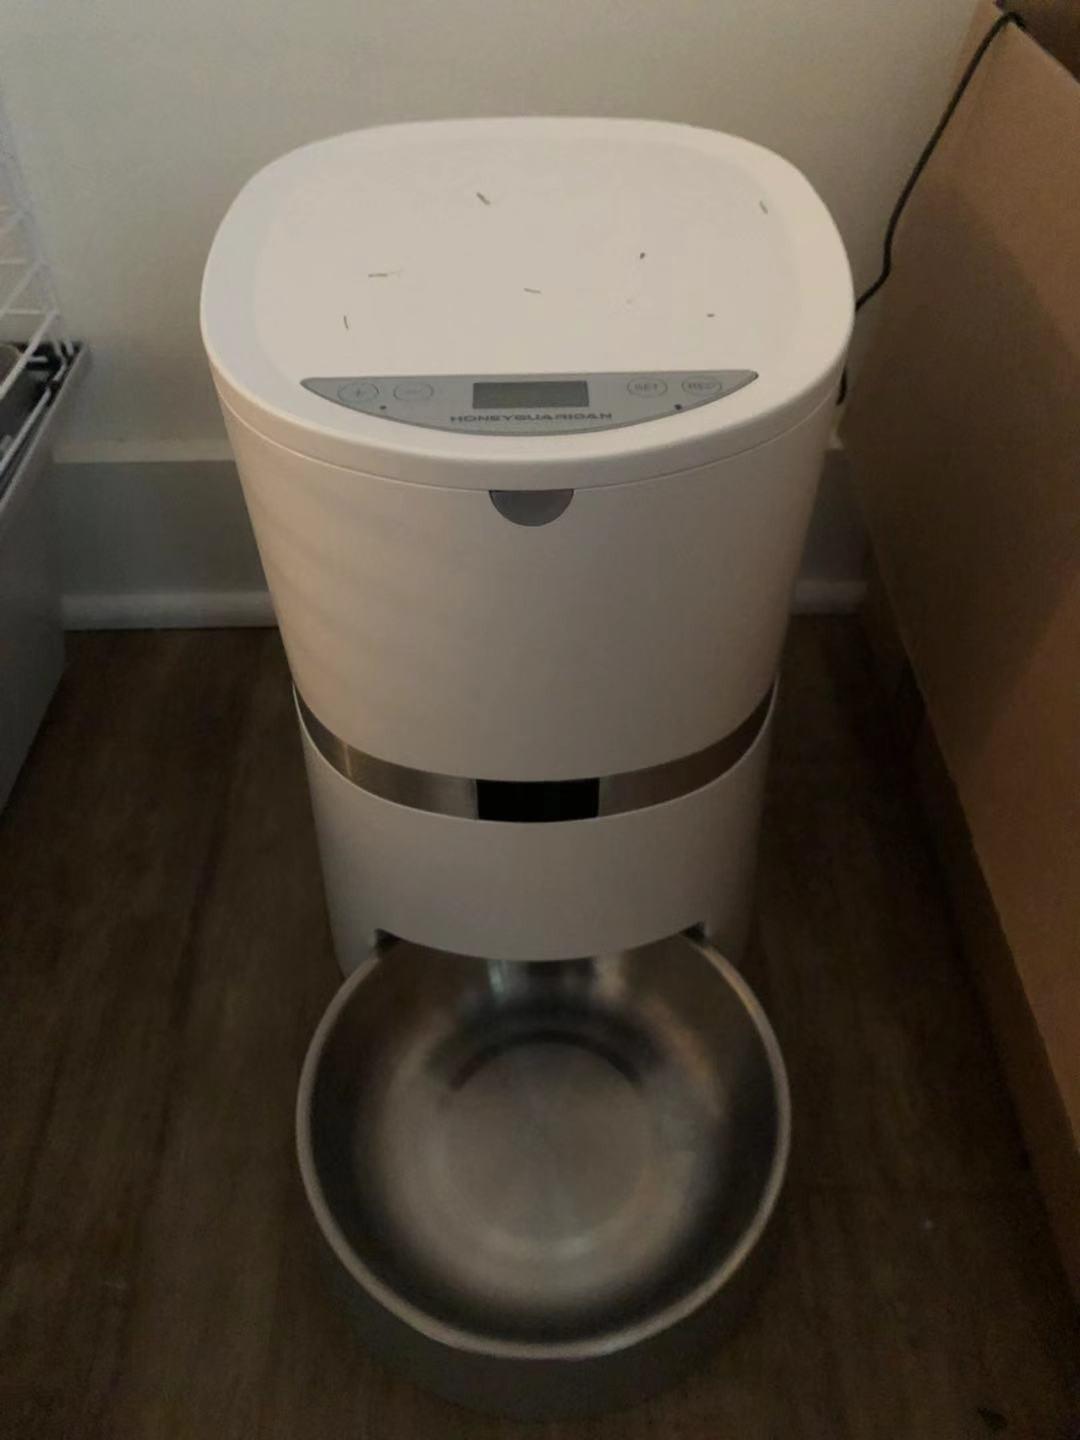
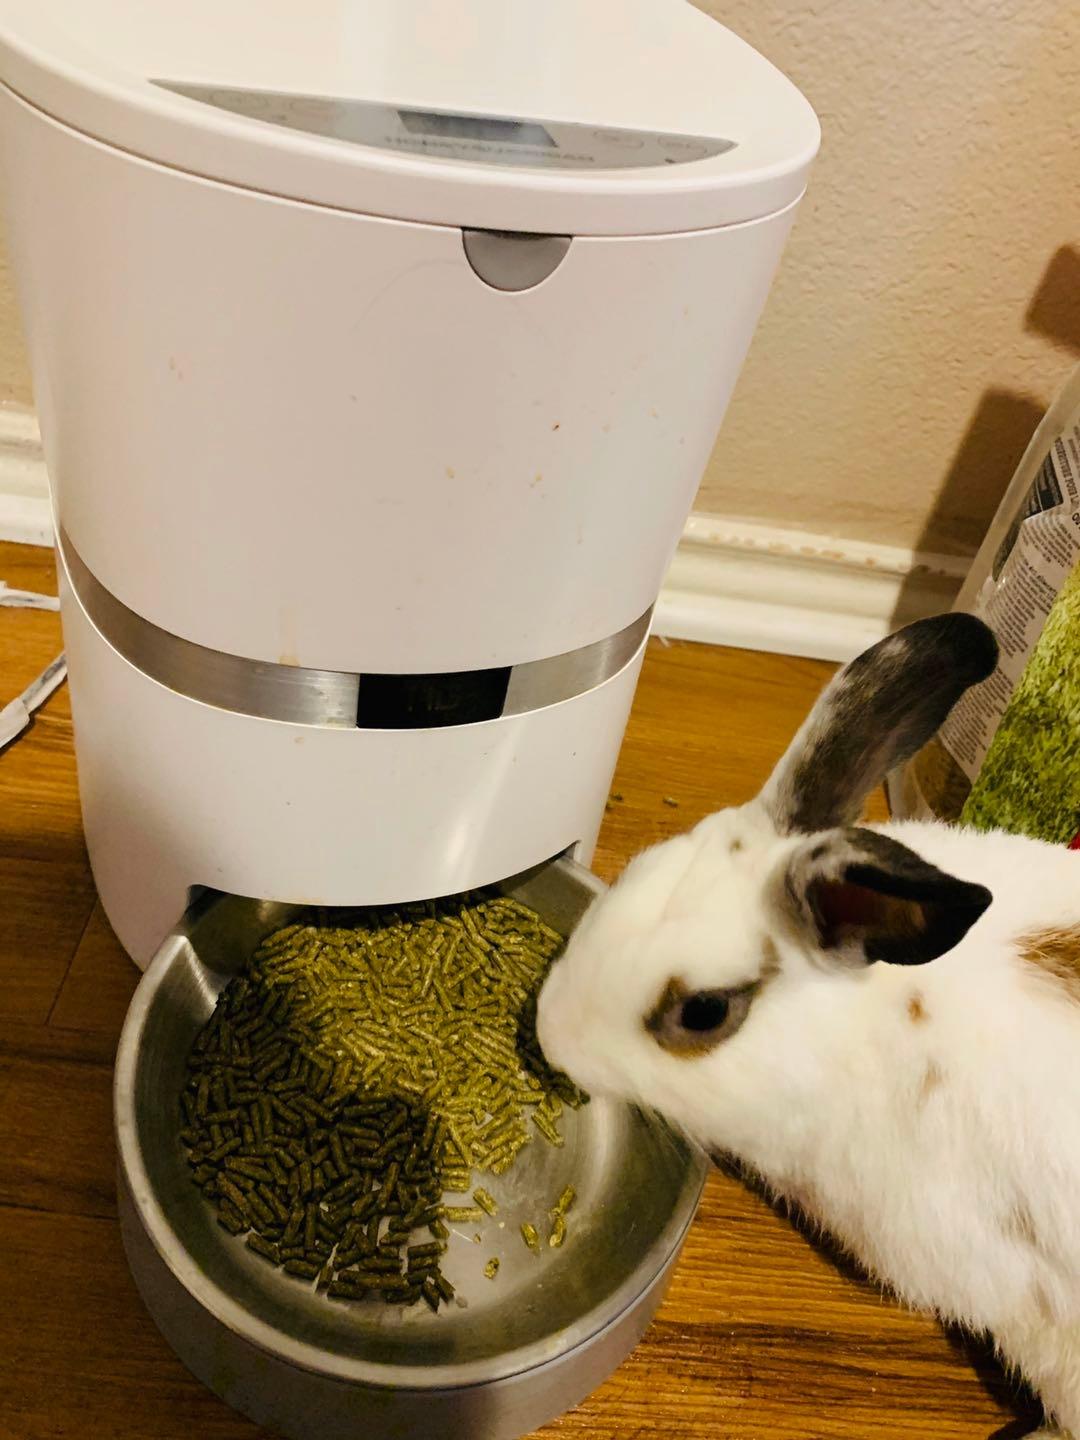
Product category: items_feeder
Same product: yes